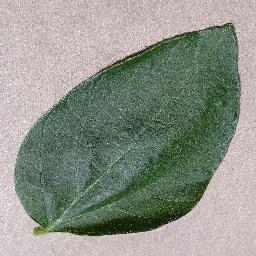
Label: Soybean___healthy